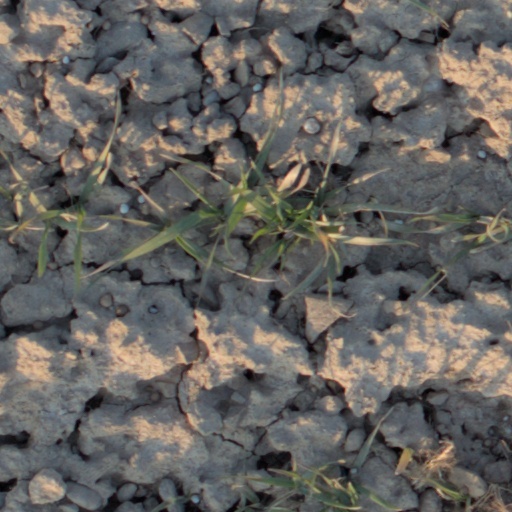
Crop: wheat